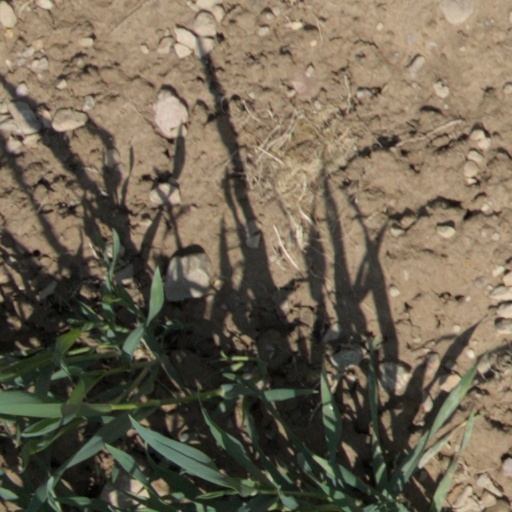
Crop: wheat